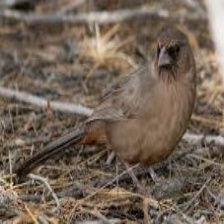
Species: ALBERTS TOWHEE
Scientific name: PIPILO ABERTI